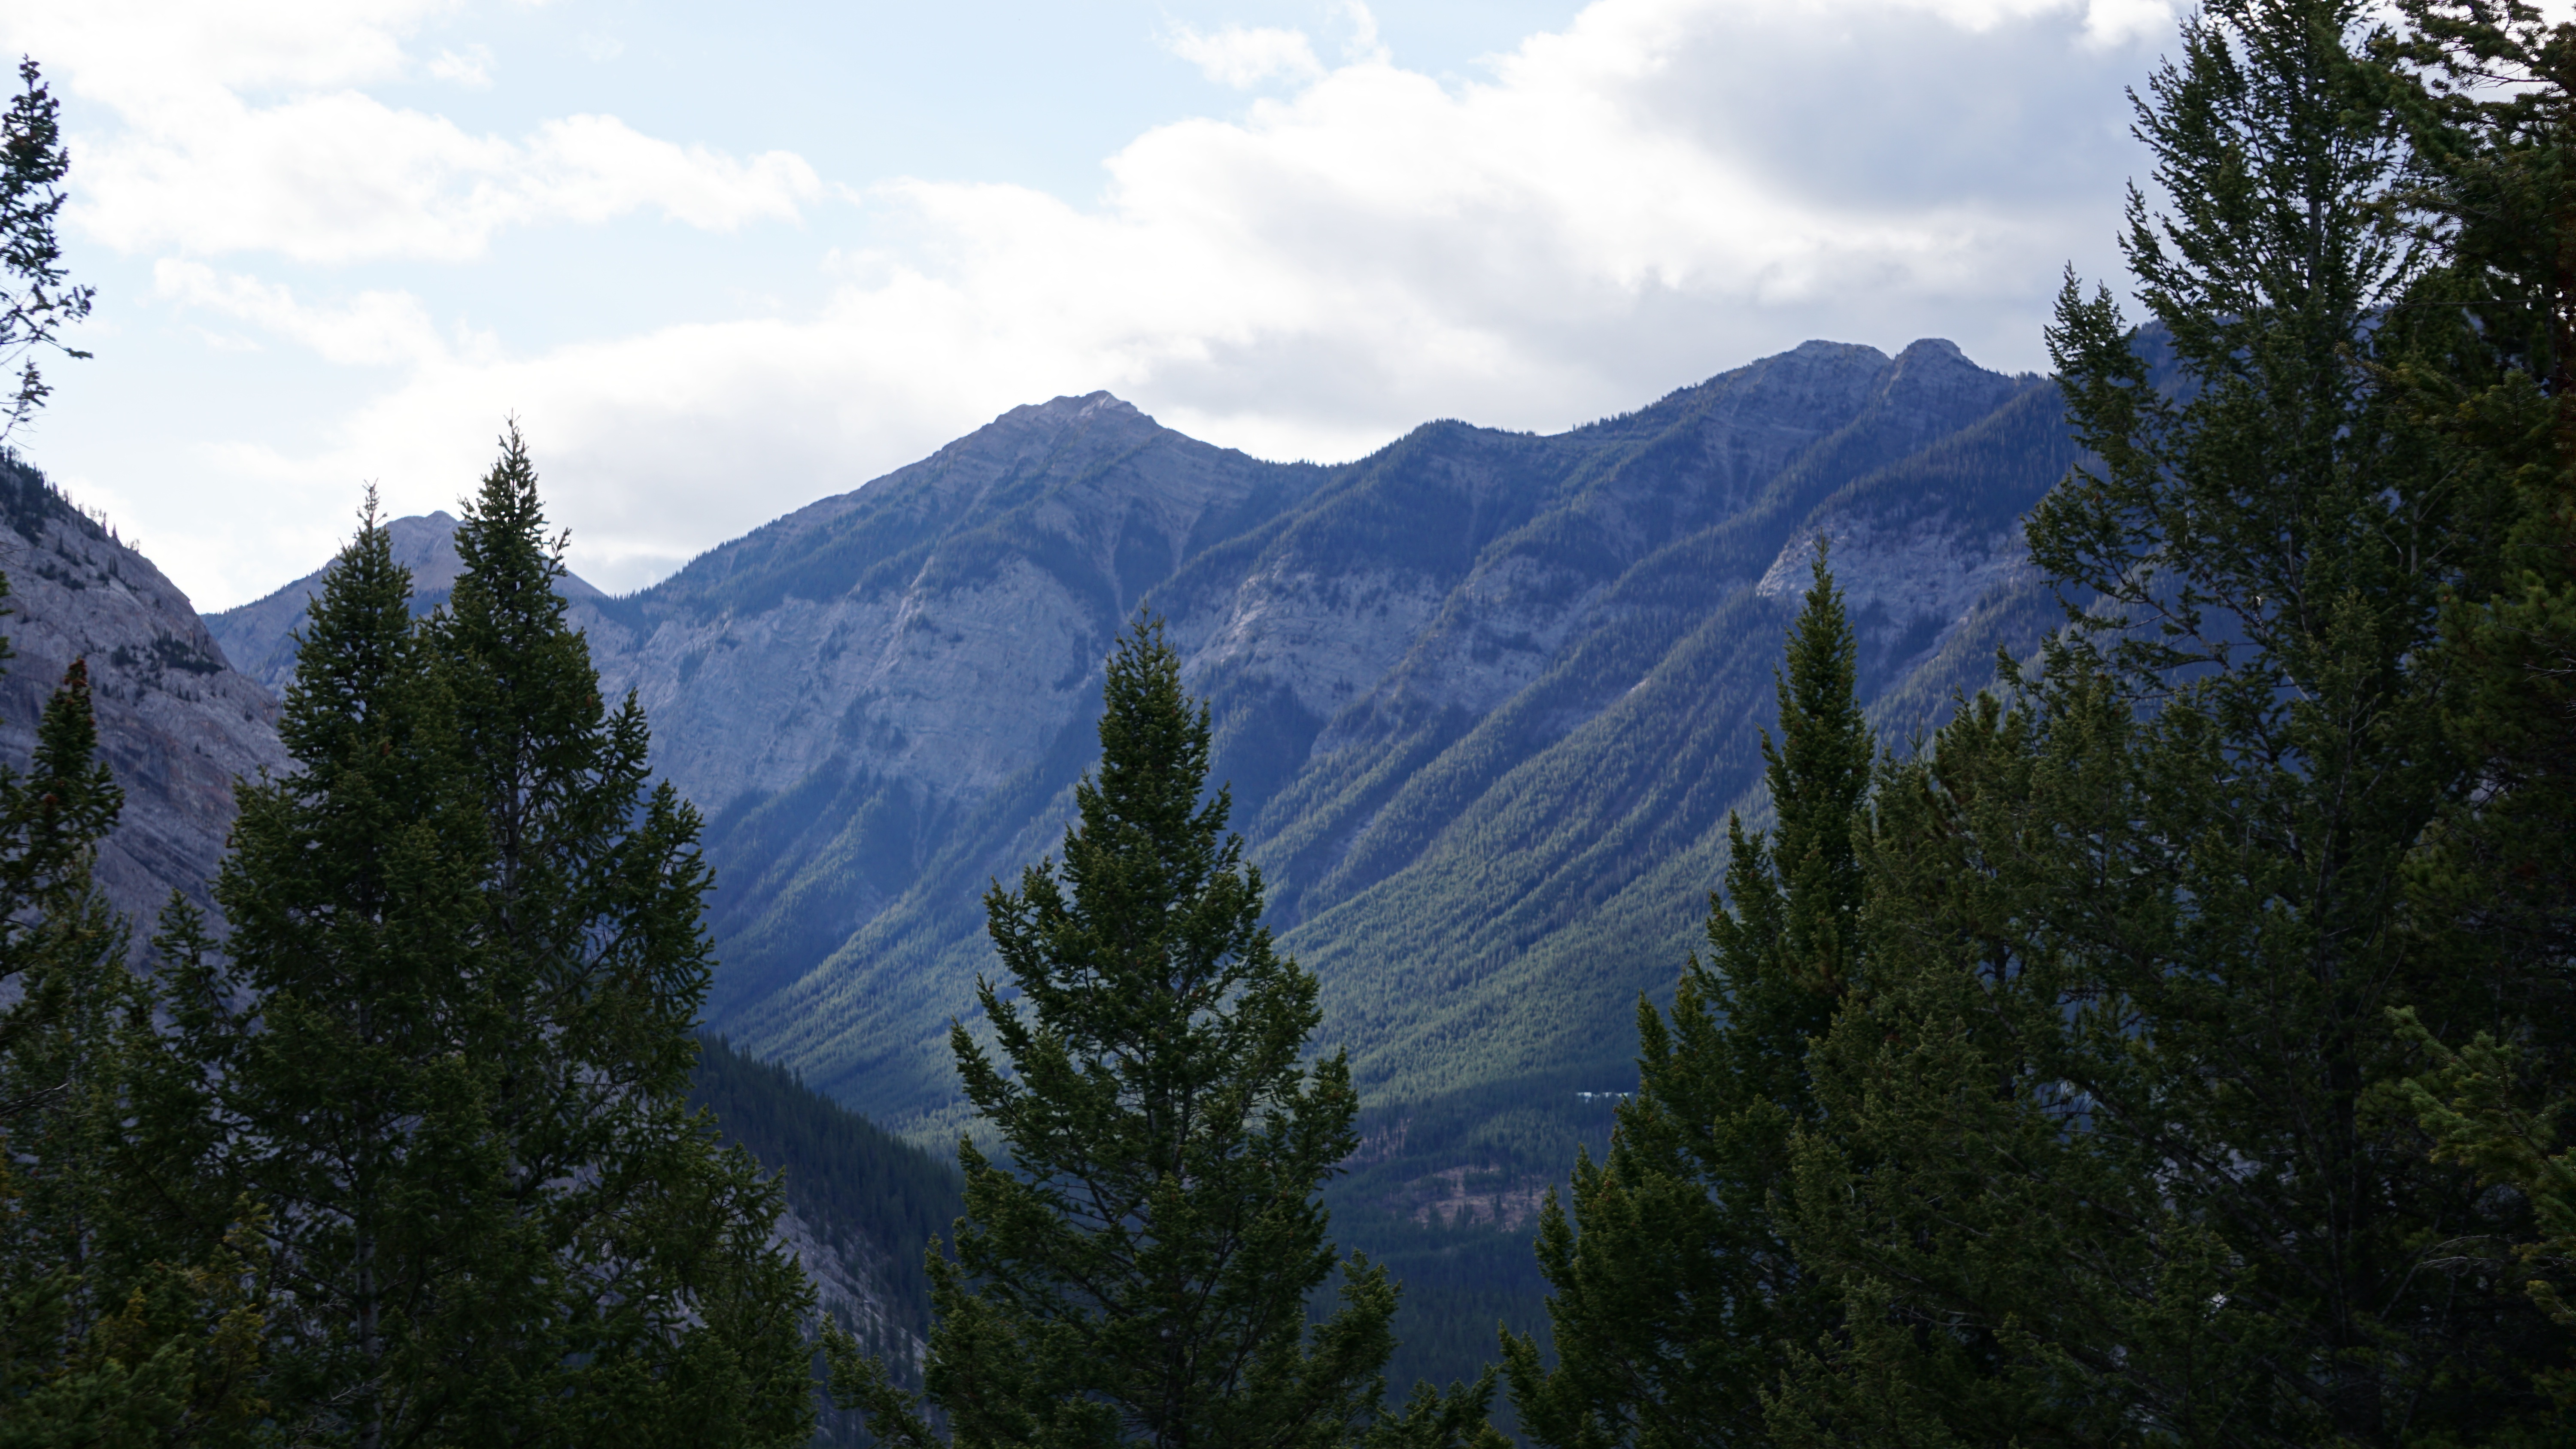
tree, nature, forest, wilderness, walking, mountain, wood, trail, adventure, valley, mountain range, national park, ridge, summit, alps, canada, rockies, banff, ecosystem, landform, mountain pass, biome, geographical feature, woody plant, mountainous landforms, temperate coniferous forest